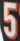
Number: 5